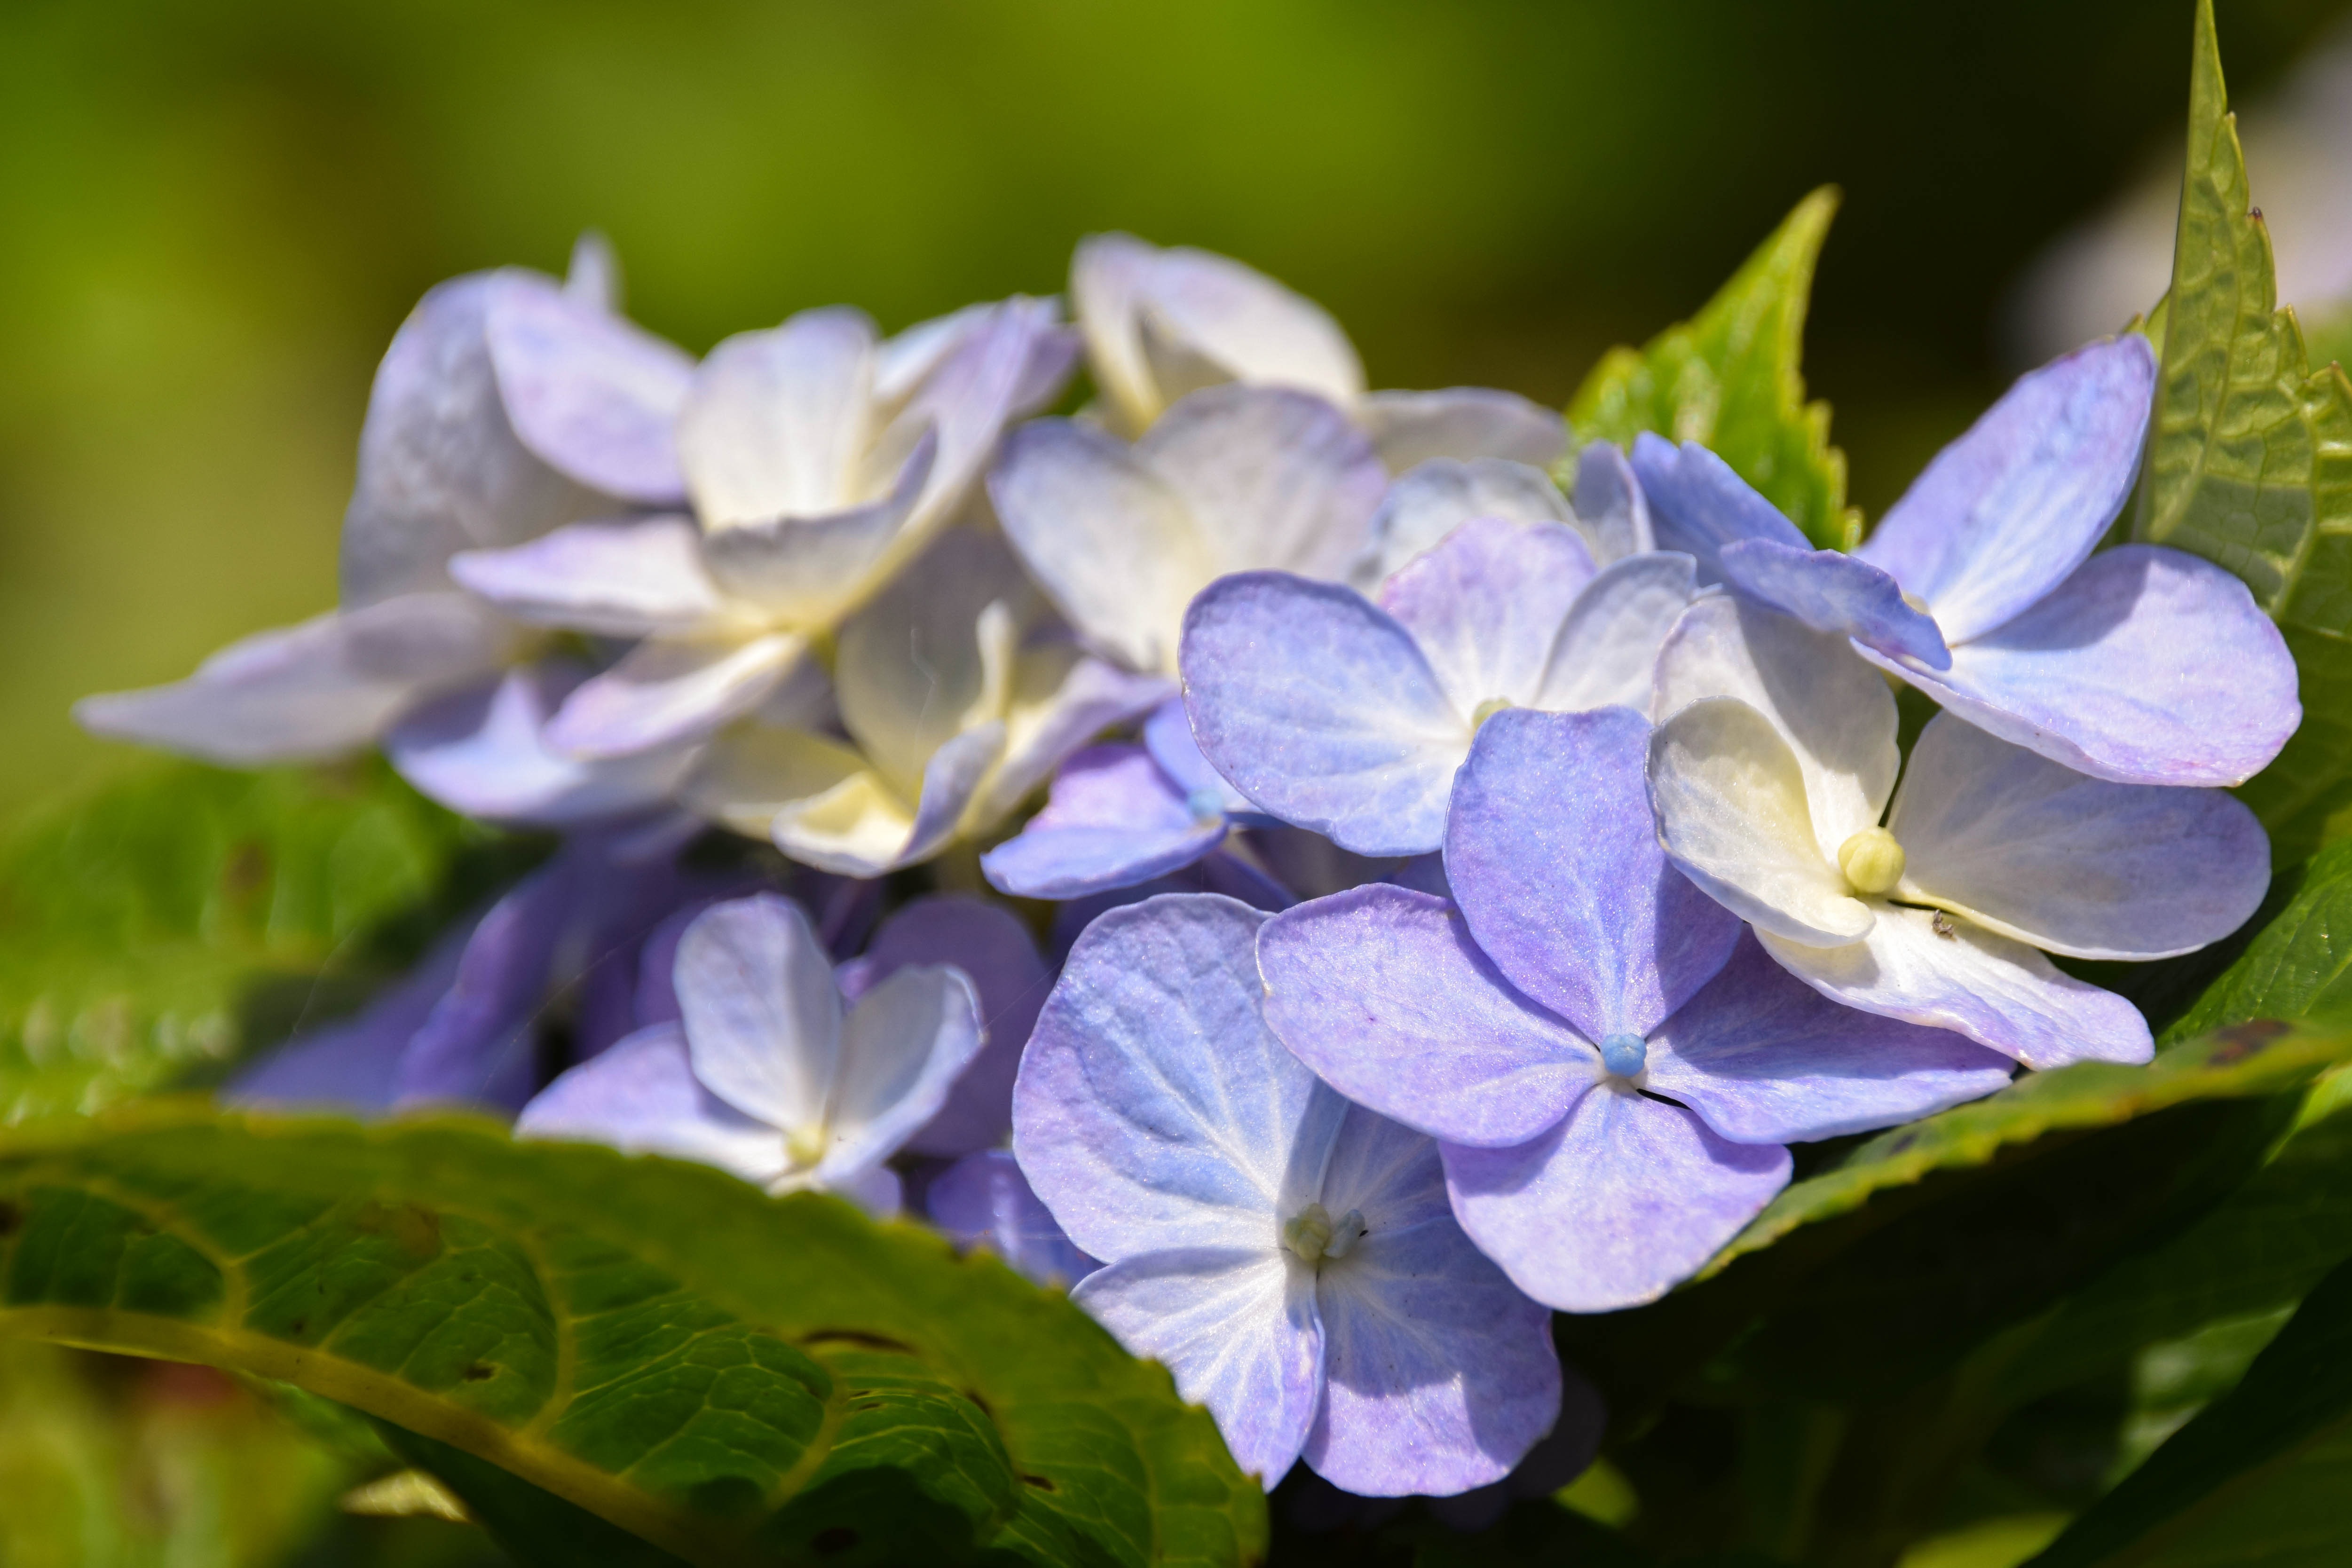
nature, blossom, plant, flower, petal, bloom, travel, botany, blue, pink, flora, hydrangea, wildflower, indonesia, bali, macro photography, flowering plant, hydrangeaceae, cornales, land plant